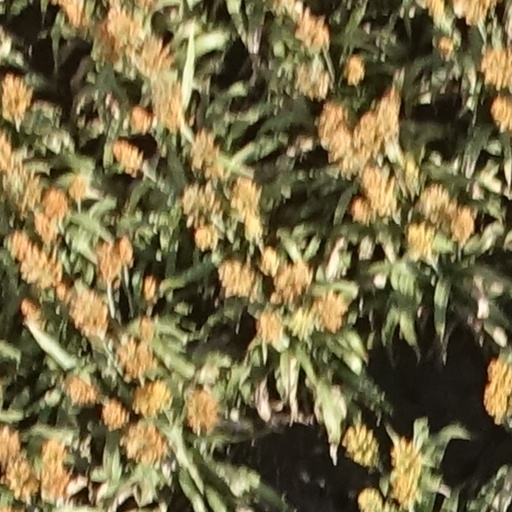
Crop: sorghum